Skrivena Luka

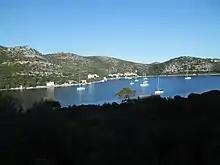
Skrivena Luka

The Struga Lighthouse was built in 1839 at the mouth of Skrivena Luka Bay. It is one of the oldest lighthouses in Croatia, located 70 metres above the sea, on the edge of a steep cliff. The light from Struga is seen 20 miles away and it warns ships that they are close to Lastovo.